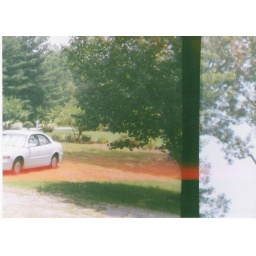
The black bar in this one sort of ends up a mock tree-trunk. Kinda.